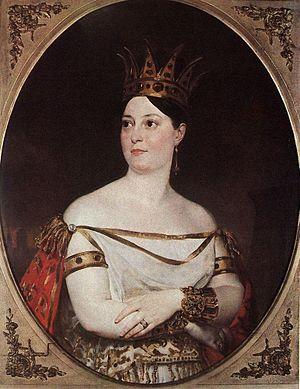
Giuseppina Ronzi de Begnis est une soprano italienne qui s'est produite au XIXᵉ siècle, en interprétant surtout des personnages de Gaetano Donizetti.